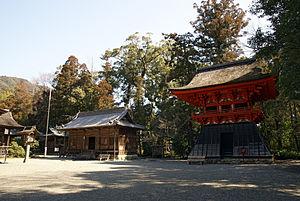
Kōchi est une ville japonaise, capitale de la préfecture de Kōchi, située dans le sud de l'île de Shikoku.